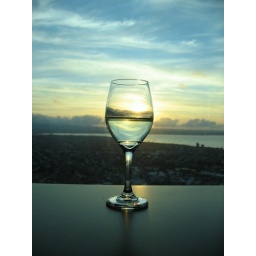
Enjoying a glas of local wine, at the top of the sky tower in Auckland.